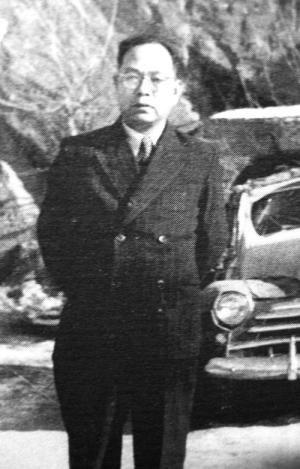
Pak Hon-yong, né dans le district de Yesan dans le Chungcheong du Sud le 28 mai 1900, mort le 5 décembre 1956? est un résistant et homme d'État coréen. Il est largement connu sous le surnom de Yi Jung. Alors que la Corée était une province japonaise, il était un des principaux membres du parti communiste et était contraint à la clandestinité. Après le départ des Japonais, il fonde le Parti du travail de Corée du Sud en novembre 1946, un parti également illégal. Lorsque les persécutions s'intensifient, il passe en Corée du Nord en 1948 et devient ministre des affaires étrangères la même année.